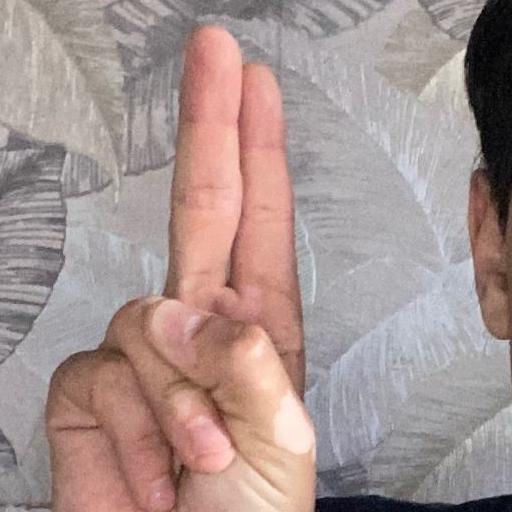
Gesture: two_up